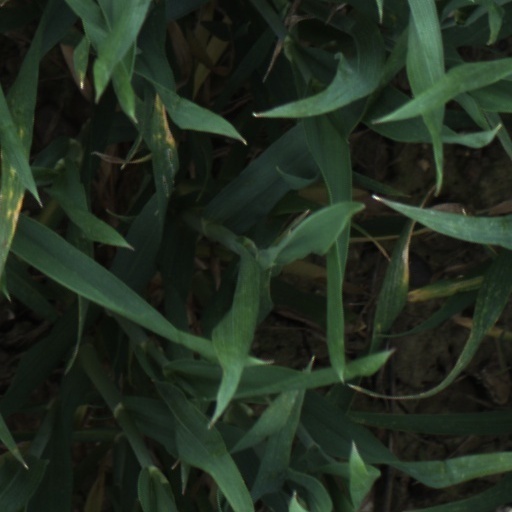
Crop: wheat